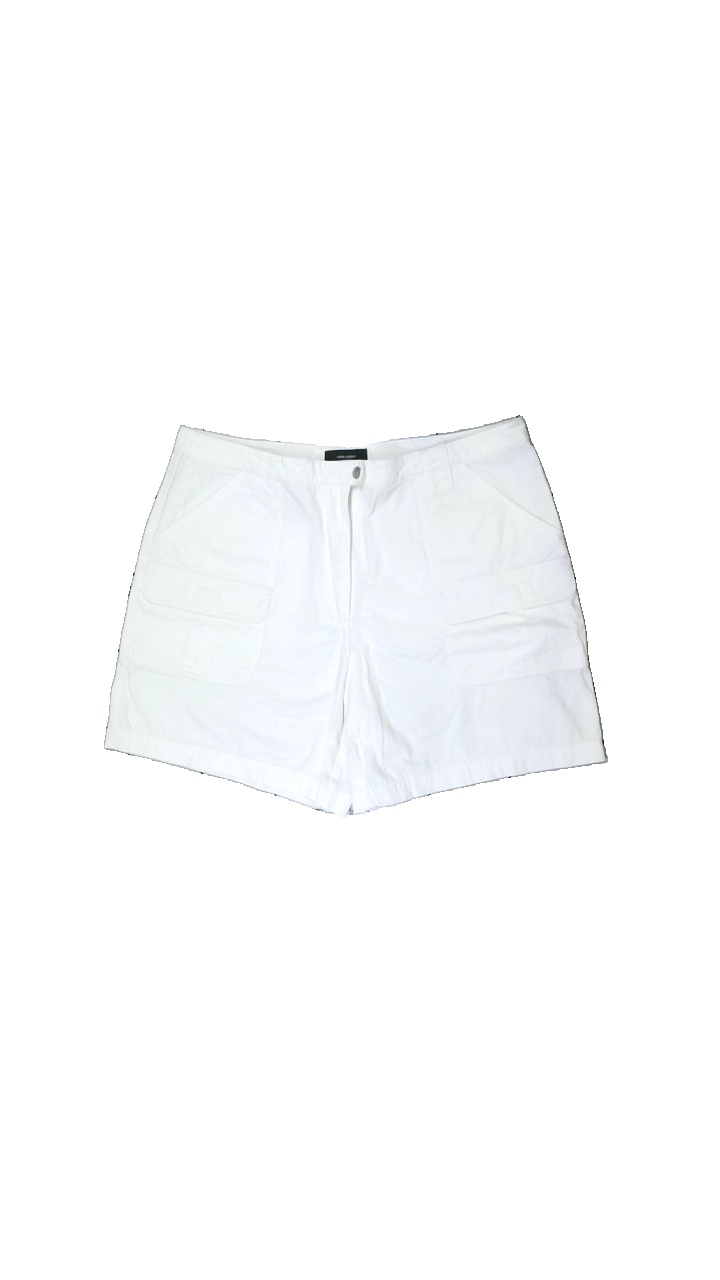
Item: Shorts (Ladies)
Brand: Vero Moda
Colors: White
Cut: Regular
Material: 100% cotton
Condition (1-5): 4
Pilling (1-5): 5
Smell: Minor
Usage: Reuse
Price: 50-100